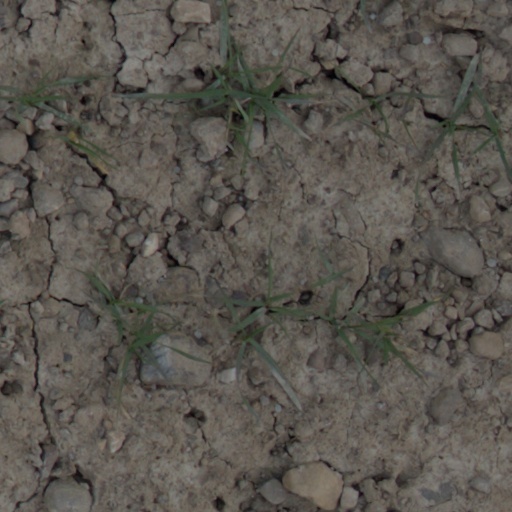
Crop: wheat